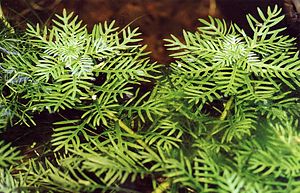
Vandrøllike (slægt)
Blade af vandrøllike
Blade af vandrøllike
Vandrøllike er en slægt af vandlevende blomsterplanter i kodriverfamilien. Den indeholder to arter: